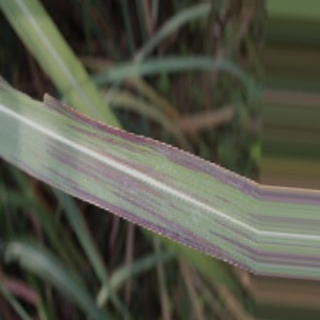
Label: sugarcane_bacterial_blight